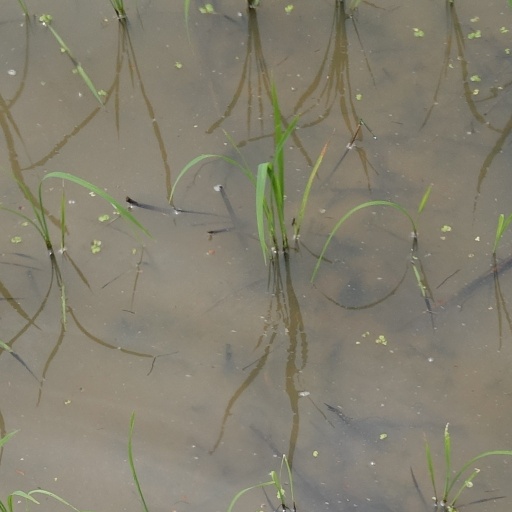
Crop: rice